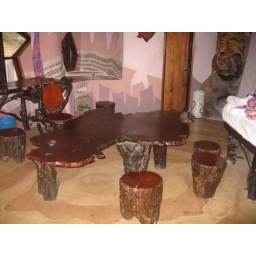
Cool wooden table in the crazy house